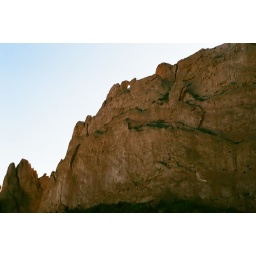
no matter where you look in Garden if the Gods there are vistas of red rock formations.